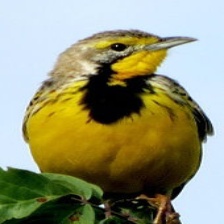
Species: GOLDEN PIPIT
Scientific name: TMETOTHYLACUS TENELLUS